New Writings in SF 26

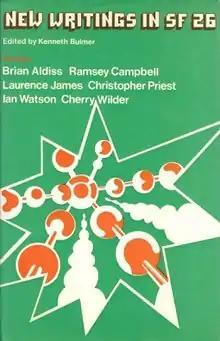
Cover of the first edition

New Writings in SF 26 is an anthology of science fiction short stories edited by Kenneth Bulmer, the fifth volume of nine he oversaw in the "New Writings in SF" series in succession to the series' originator, John Carnell. It was first published in hardcover by Sidgwick & Jackson in August 1975, followed by a paperback edition issued by Corgi in 1976. The contents of this volume, together with those of volume 29 of the series, were later included in the omnibus anthology "New Writings in SF Special 2", issued by Sidgwick & Jackson in 1978.